Doctor Who: Destiny of the Doctor

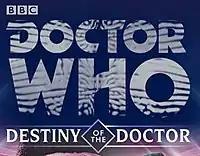
The logo of the series, taken from the cover art of the first release, "Hunters of Earth".

Doctor Who: Destiny of the Doctor is a series of audiobooks produced by Big Finish Productions for AudioGo. They were released monthly through the first eleven months of 2013 to celebrate the 50th anniversary of British television series "Doctor Who". The series – composed of eleven separate releases, one for each incarnation of the Doctor – is performed in the third-person by an actor associated with each era of the show, with additional dialogue provided by a guest actor, in a similar vein to Big Finish's own "The Companion Chronicles" series. The series is notable for being the first time Big Finish was allowed to directly feature current era (2005 onwards) characters, due to the collaboration with AudioGo.